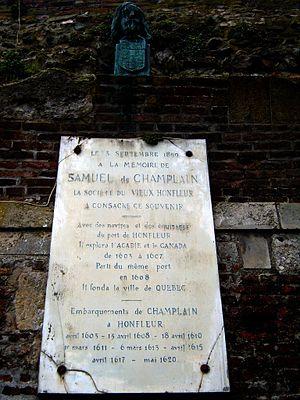
plaque commémorative à Honfleur pour Samuel de Champlain
Samuel de Champlain, né à Brouage entre 1567 et 1574 et mort à Québec le 25 décembre 1635, est un colonisateur, grand navigateur, cartographe, soldat, explorateur, géographe, commandant et auteur de récits de voyage français. Il fonde la ville de Québec le 3 juillet 1608.
Honfleur est une commune portuaire normande située sur la rive sud de l'estuaire de la Seine, en face du Havre, tout près du débouché du pont de Normandie.